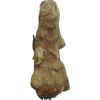
Label: ginger